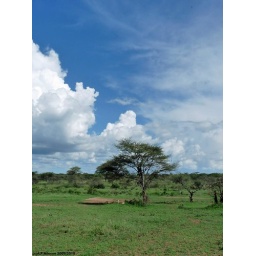
Sleepy lions under the tree